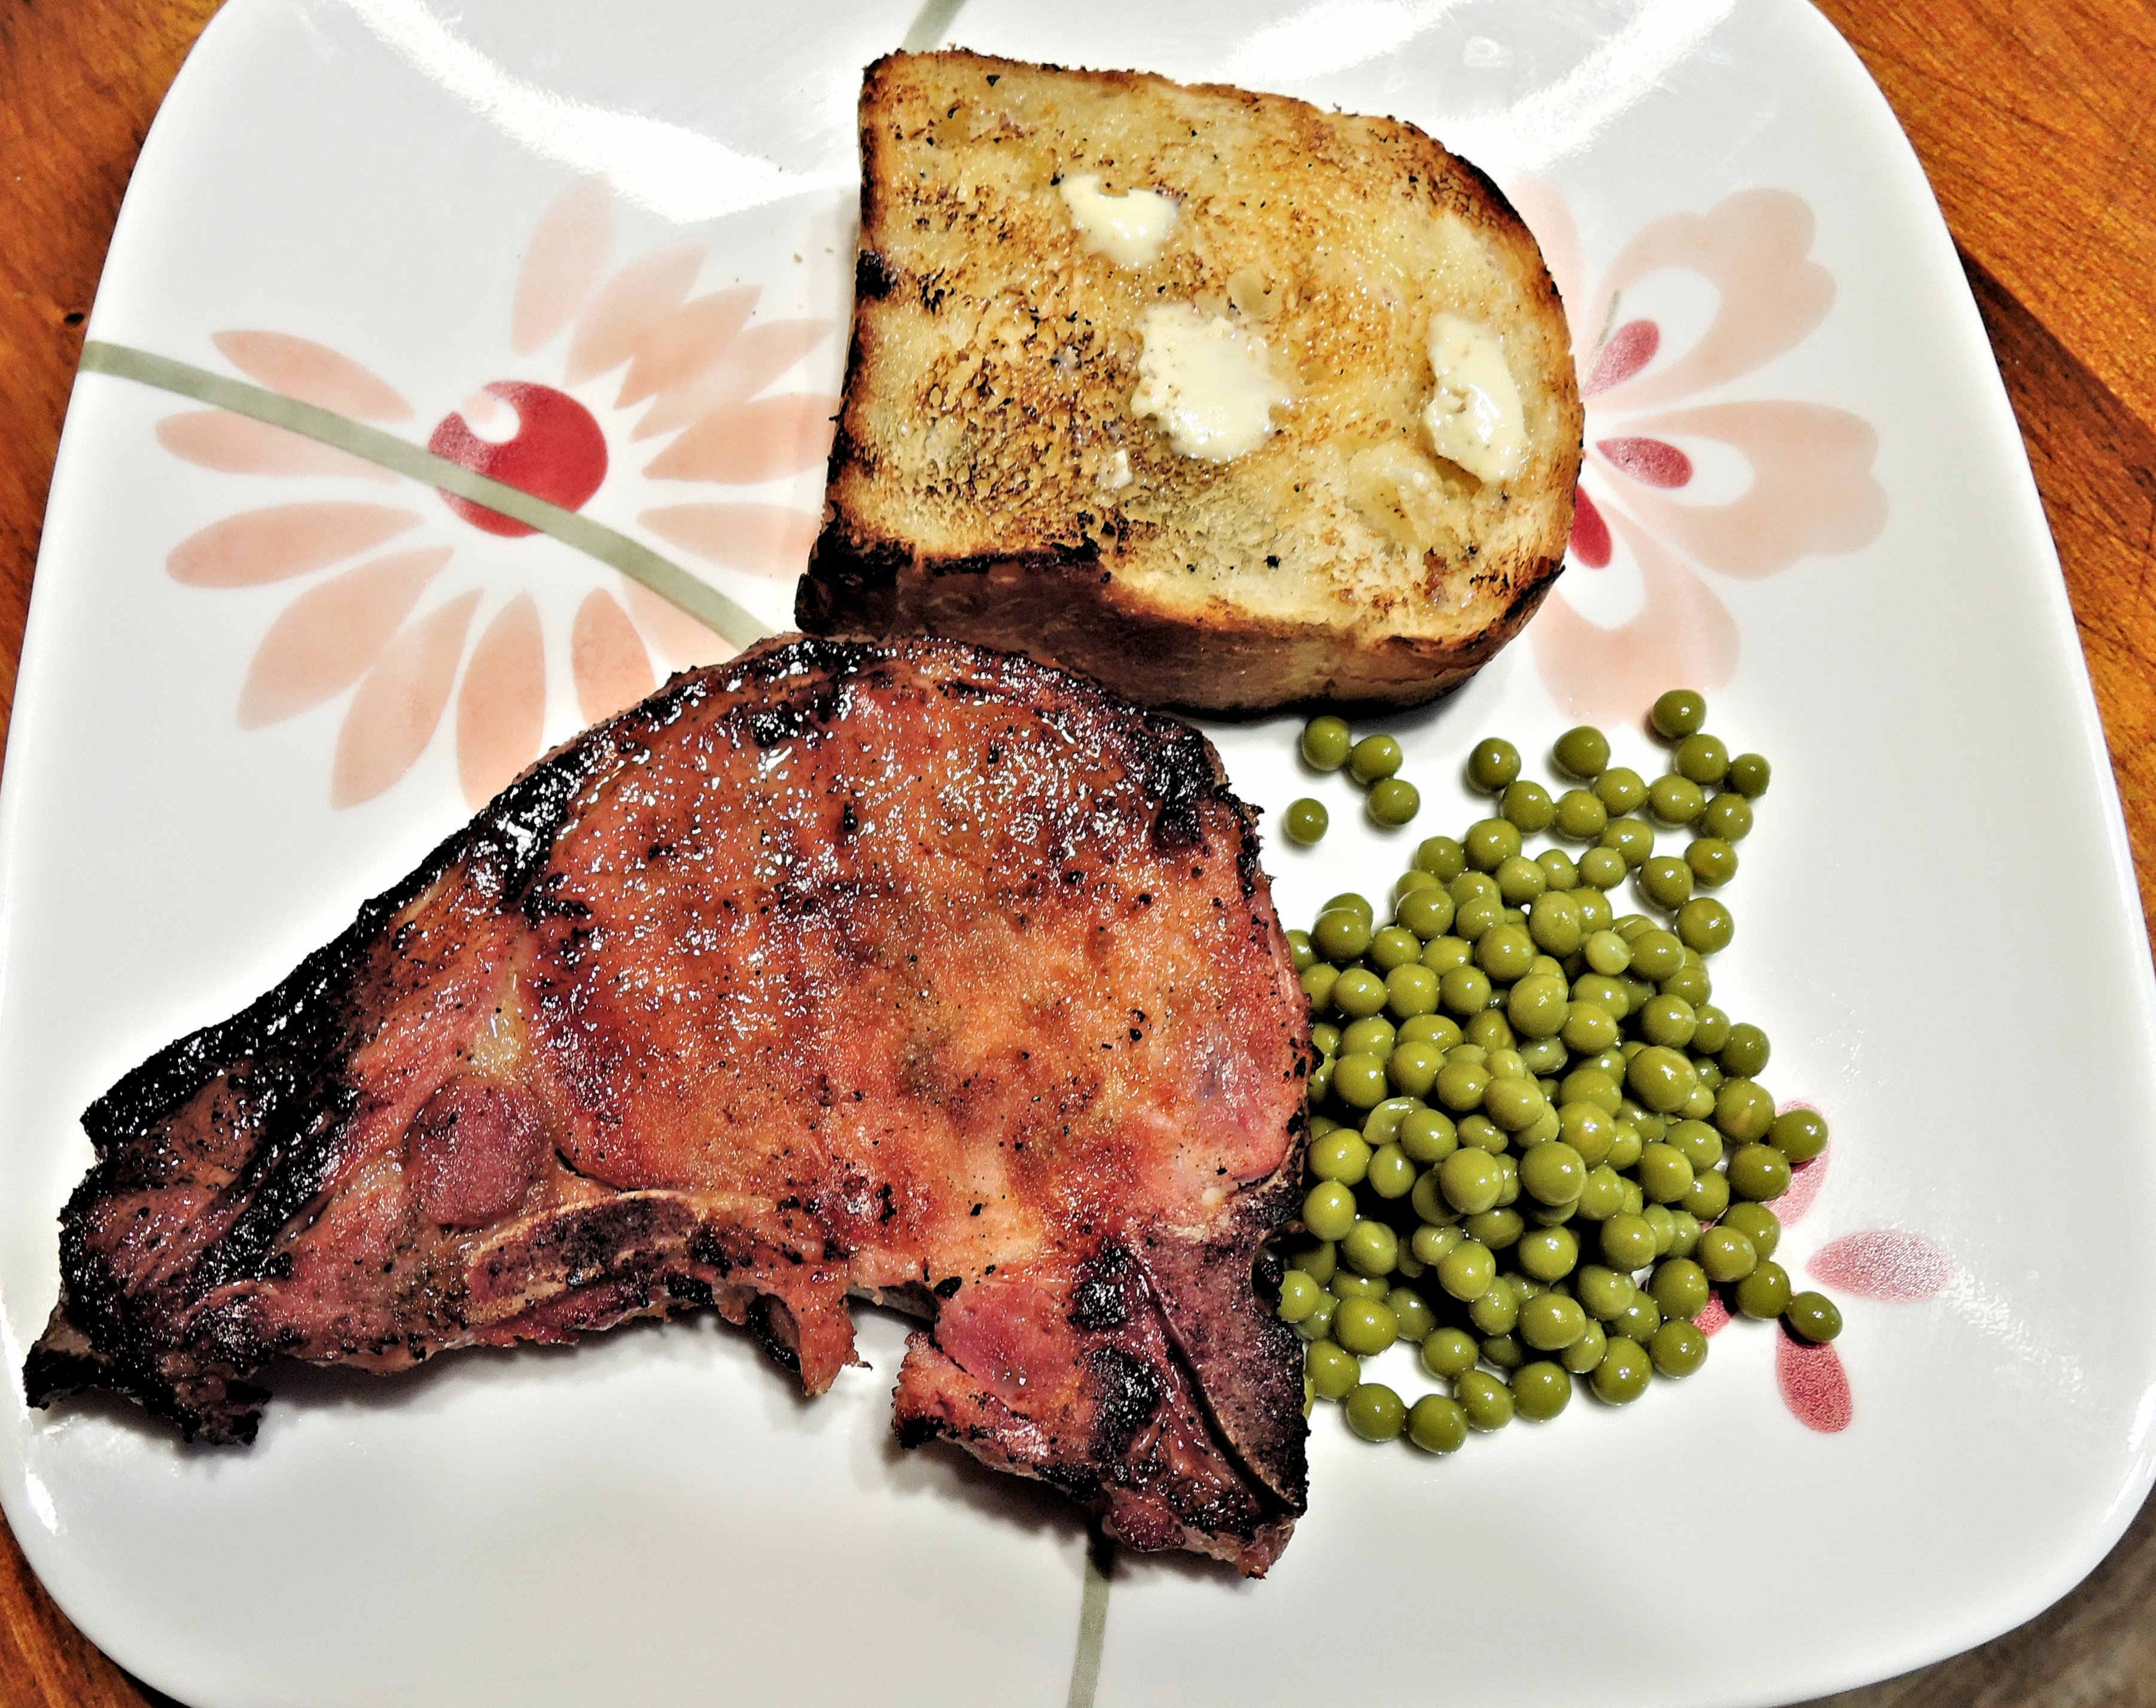
dish, meal, food, produce, vegetable, autumn, meat, cuisine, steak, outdoors, dinner, peas, roast beef, bbq garlic bread, bbq pork